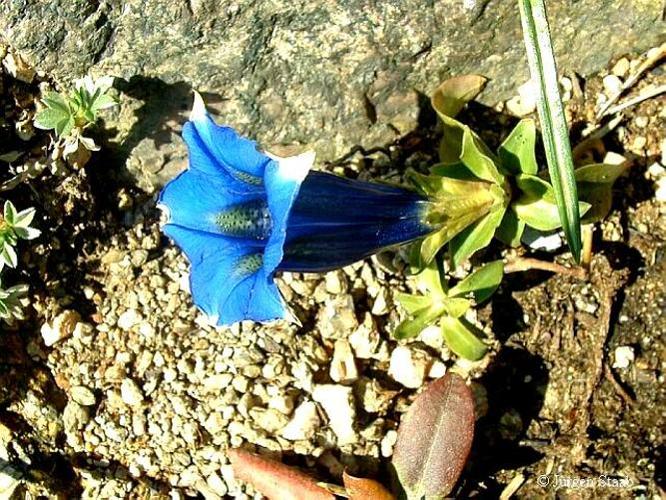
Label: stemless gentian